Union Jack

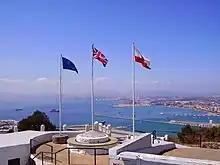
The Union Jack, with the flags of the European Union and Gibraltar on its sides. The Union Flag is placed in a raised, central position.

The Union Flag is flown at half-mast from the announcement of the death of the sovereign (save for Proclamation Day), or upon command of the sovereign.